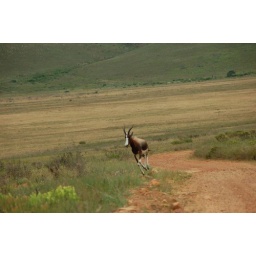
Bontebok losing in a game of chicken with our rental car